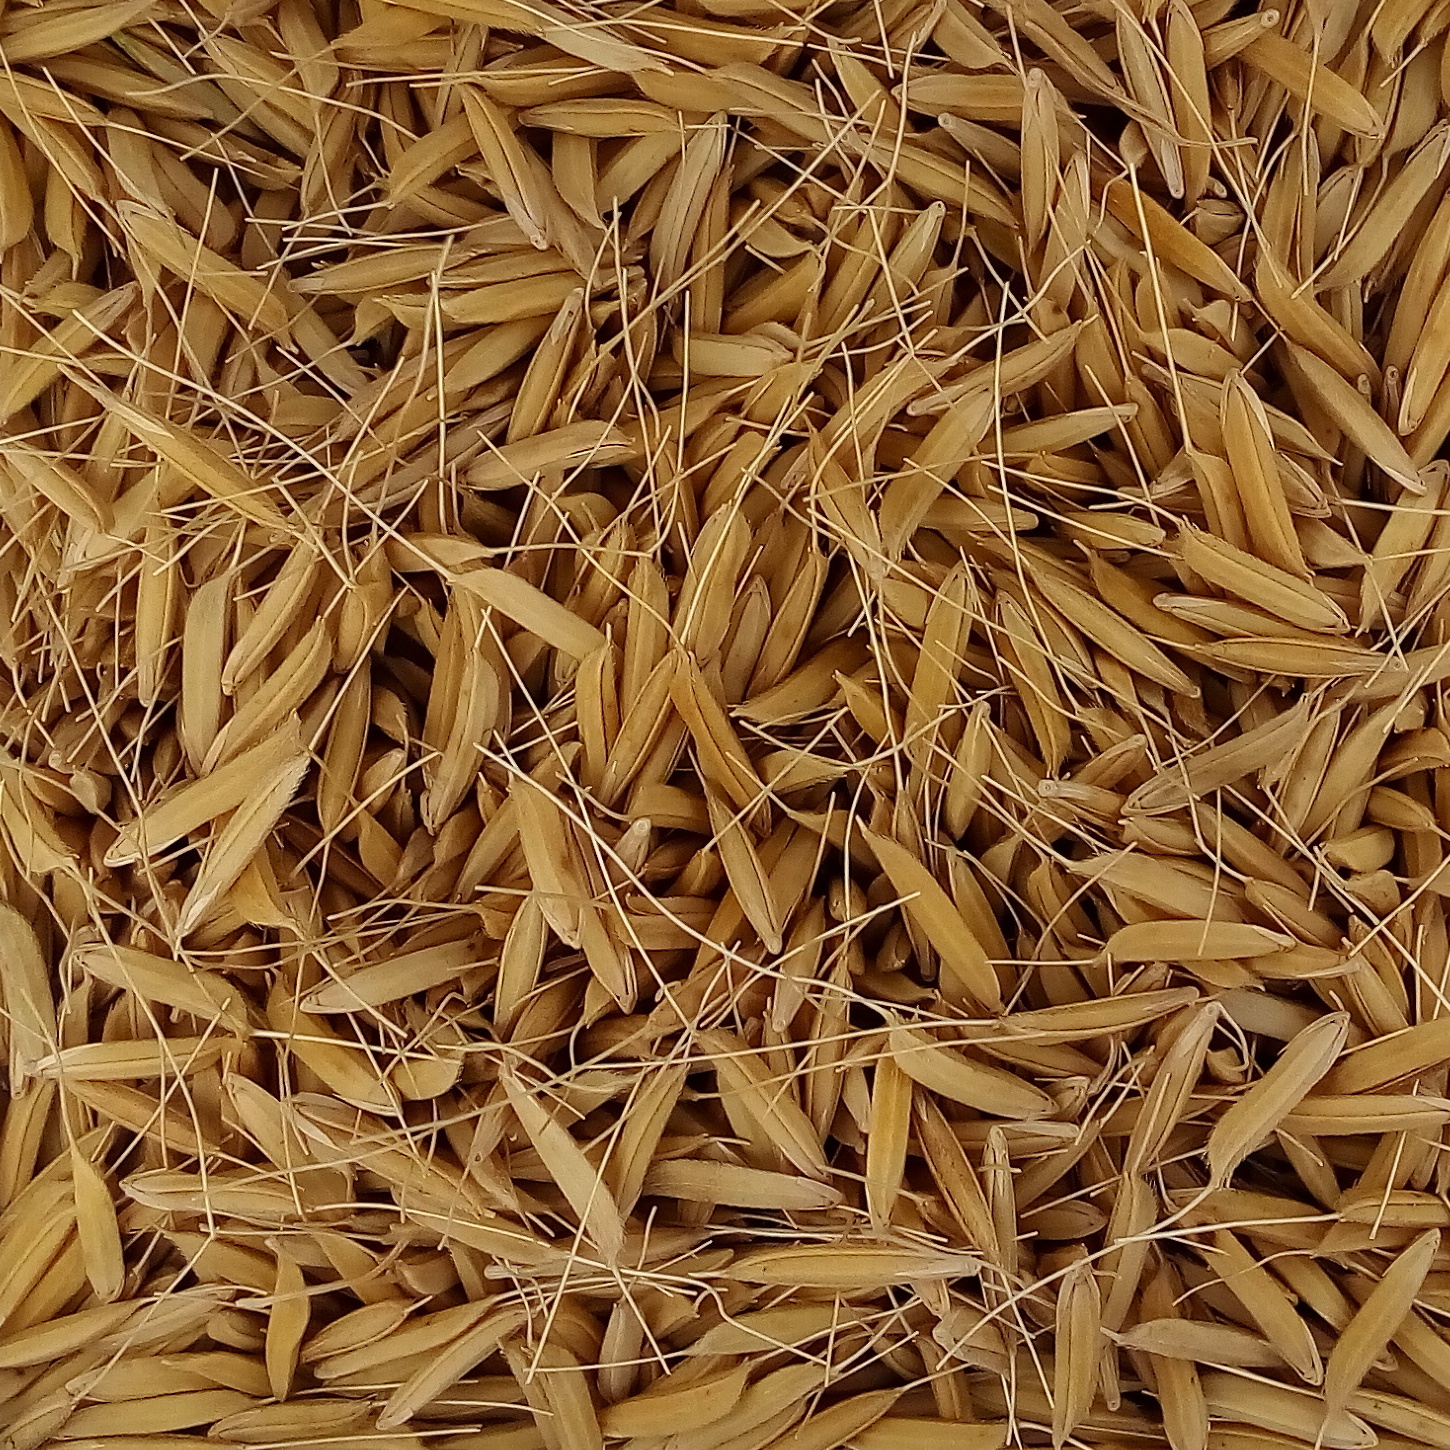
Rice seed variety: 1637